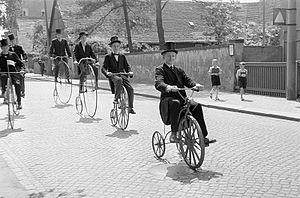
Le grand-bi est un type de bicyclette qui possède une roue avant d'un très grand diamètre et une roue arrière beaucoup plus petite. L'intérêt de la grande roue avant est d'augmenter la distance parcourue pour un tour de pédale. Le grand-bi apparaît au début des années 1870 et connaît une grande popularité parmi les sportifs pendant les années 1870 et 1880, mais est relativement peu utilisé par les amateurs et le public à cause de sa dangerosité. Il est supplanté à partir de 1890 par la bicyclette de sécurité, ancêtre de la bicyclette moderne.